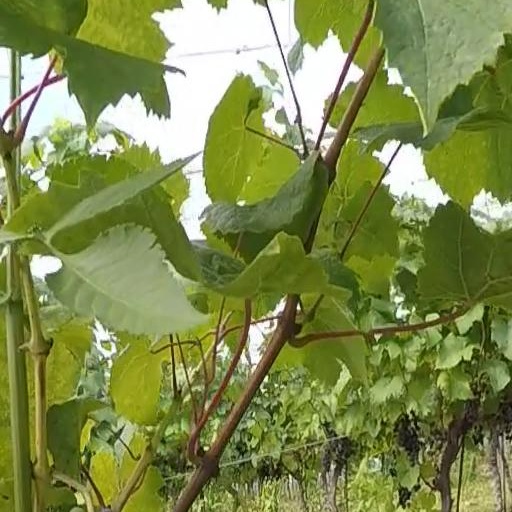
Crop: grape